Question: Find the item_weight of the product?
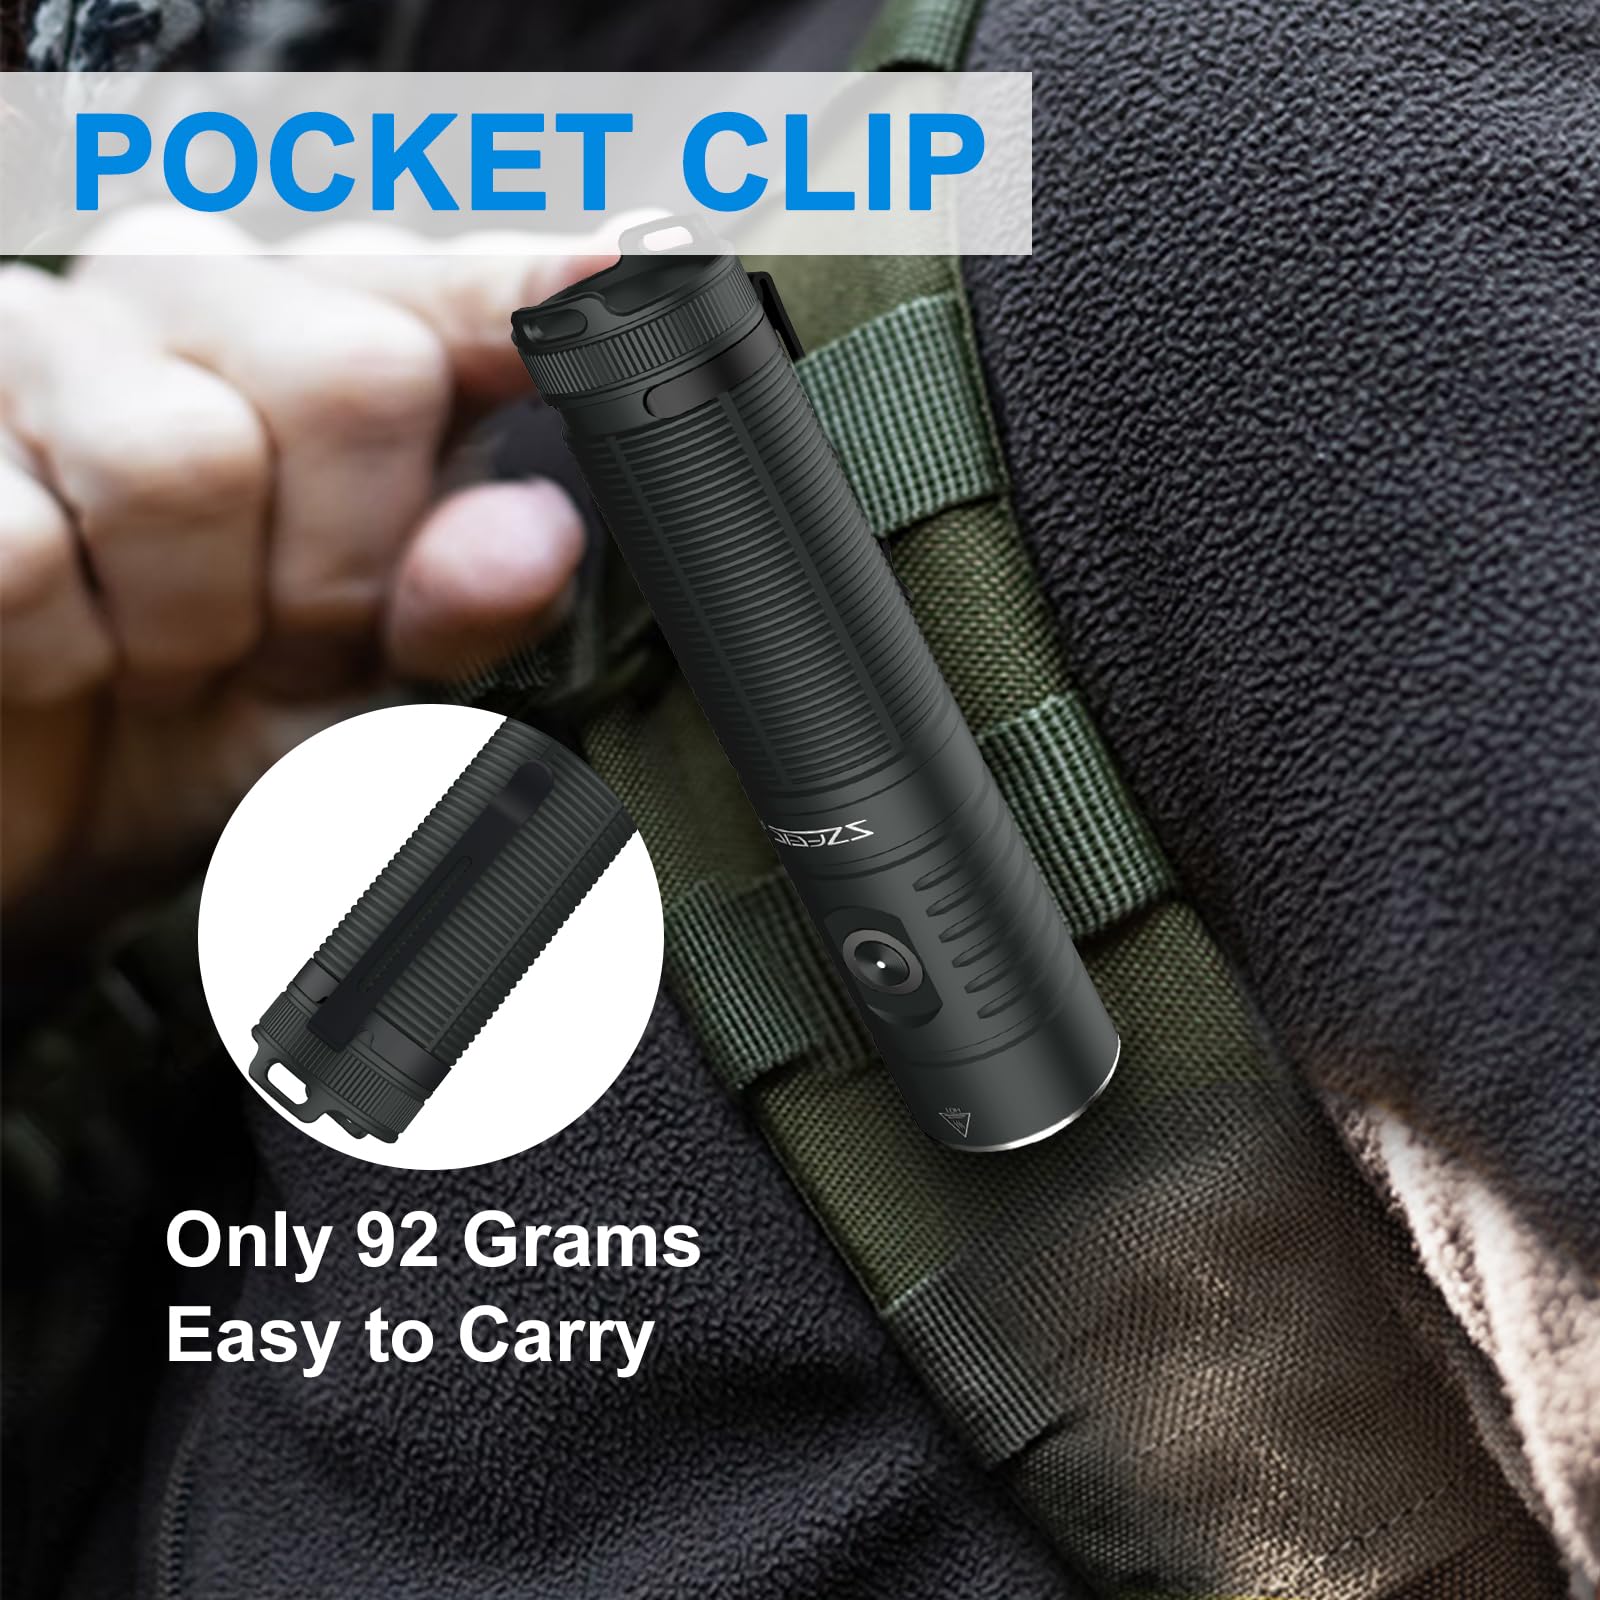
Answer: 92.0 gram